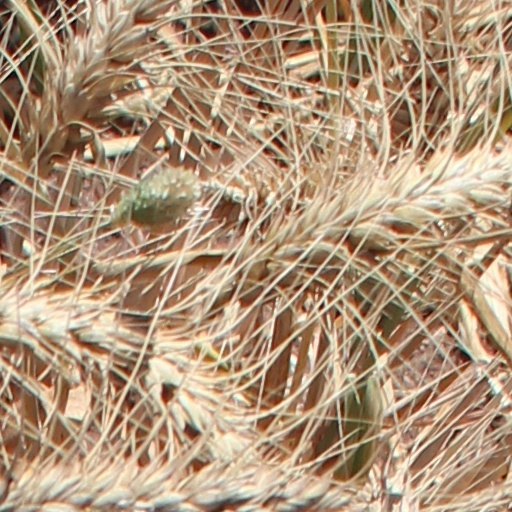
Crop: wheat